Weightlifting Federation of the Republic of Uzbekistan

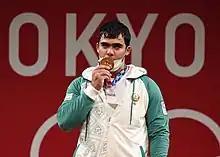
Akbar Djuraev – Uzbek weightlifter, Olympic and World Champion. Gold medalist of the men's 109 kg event at the 2020 Summer Olympics held in Tokyo, Japan. He also won the gold medal in the men's 109 kg event at the 2021 World Weightlifting Championships held in Tashkent, Uzbekistan.

Uzbekistan Weightlifting Federation, otherwise known as UWF, is the national governing body overseeing the sport of weightlifting in the Uzbekistan. UWF is a member of the National Olympic Committee of the Republic of Uzbekistan, responsible for conducting weightlifting programs throughout the country, and a member of the International Weightlifting Federation (IWF). Top competitors are selected by UWF to compete in major international events such as the Olympic Games, World Championships, Asian Championships and Asian Games.